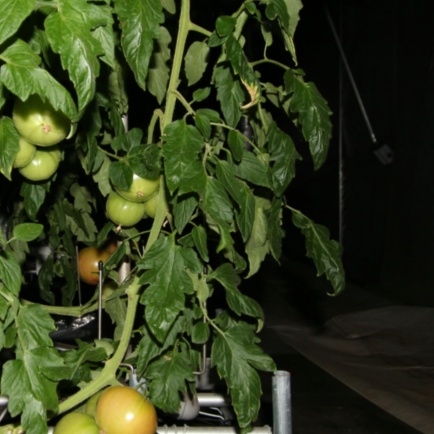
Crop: tomato